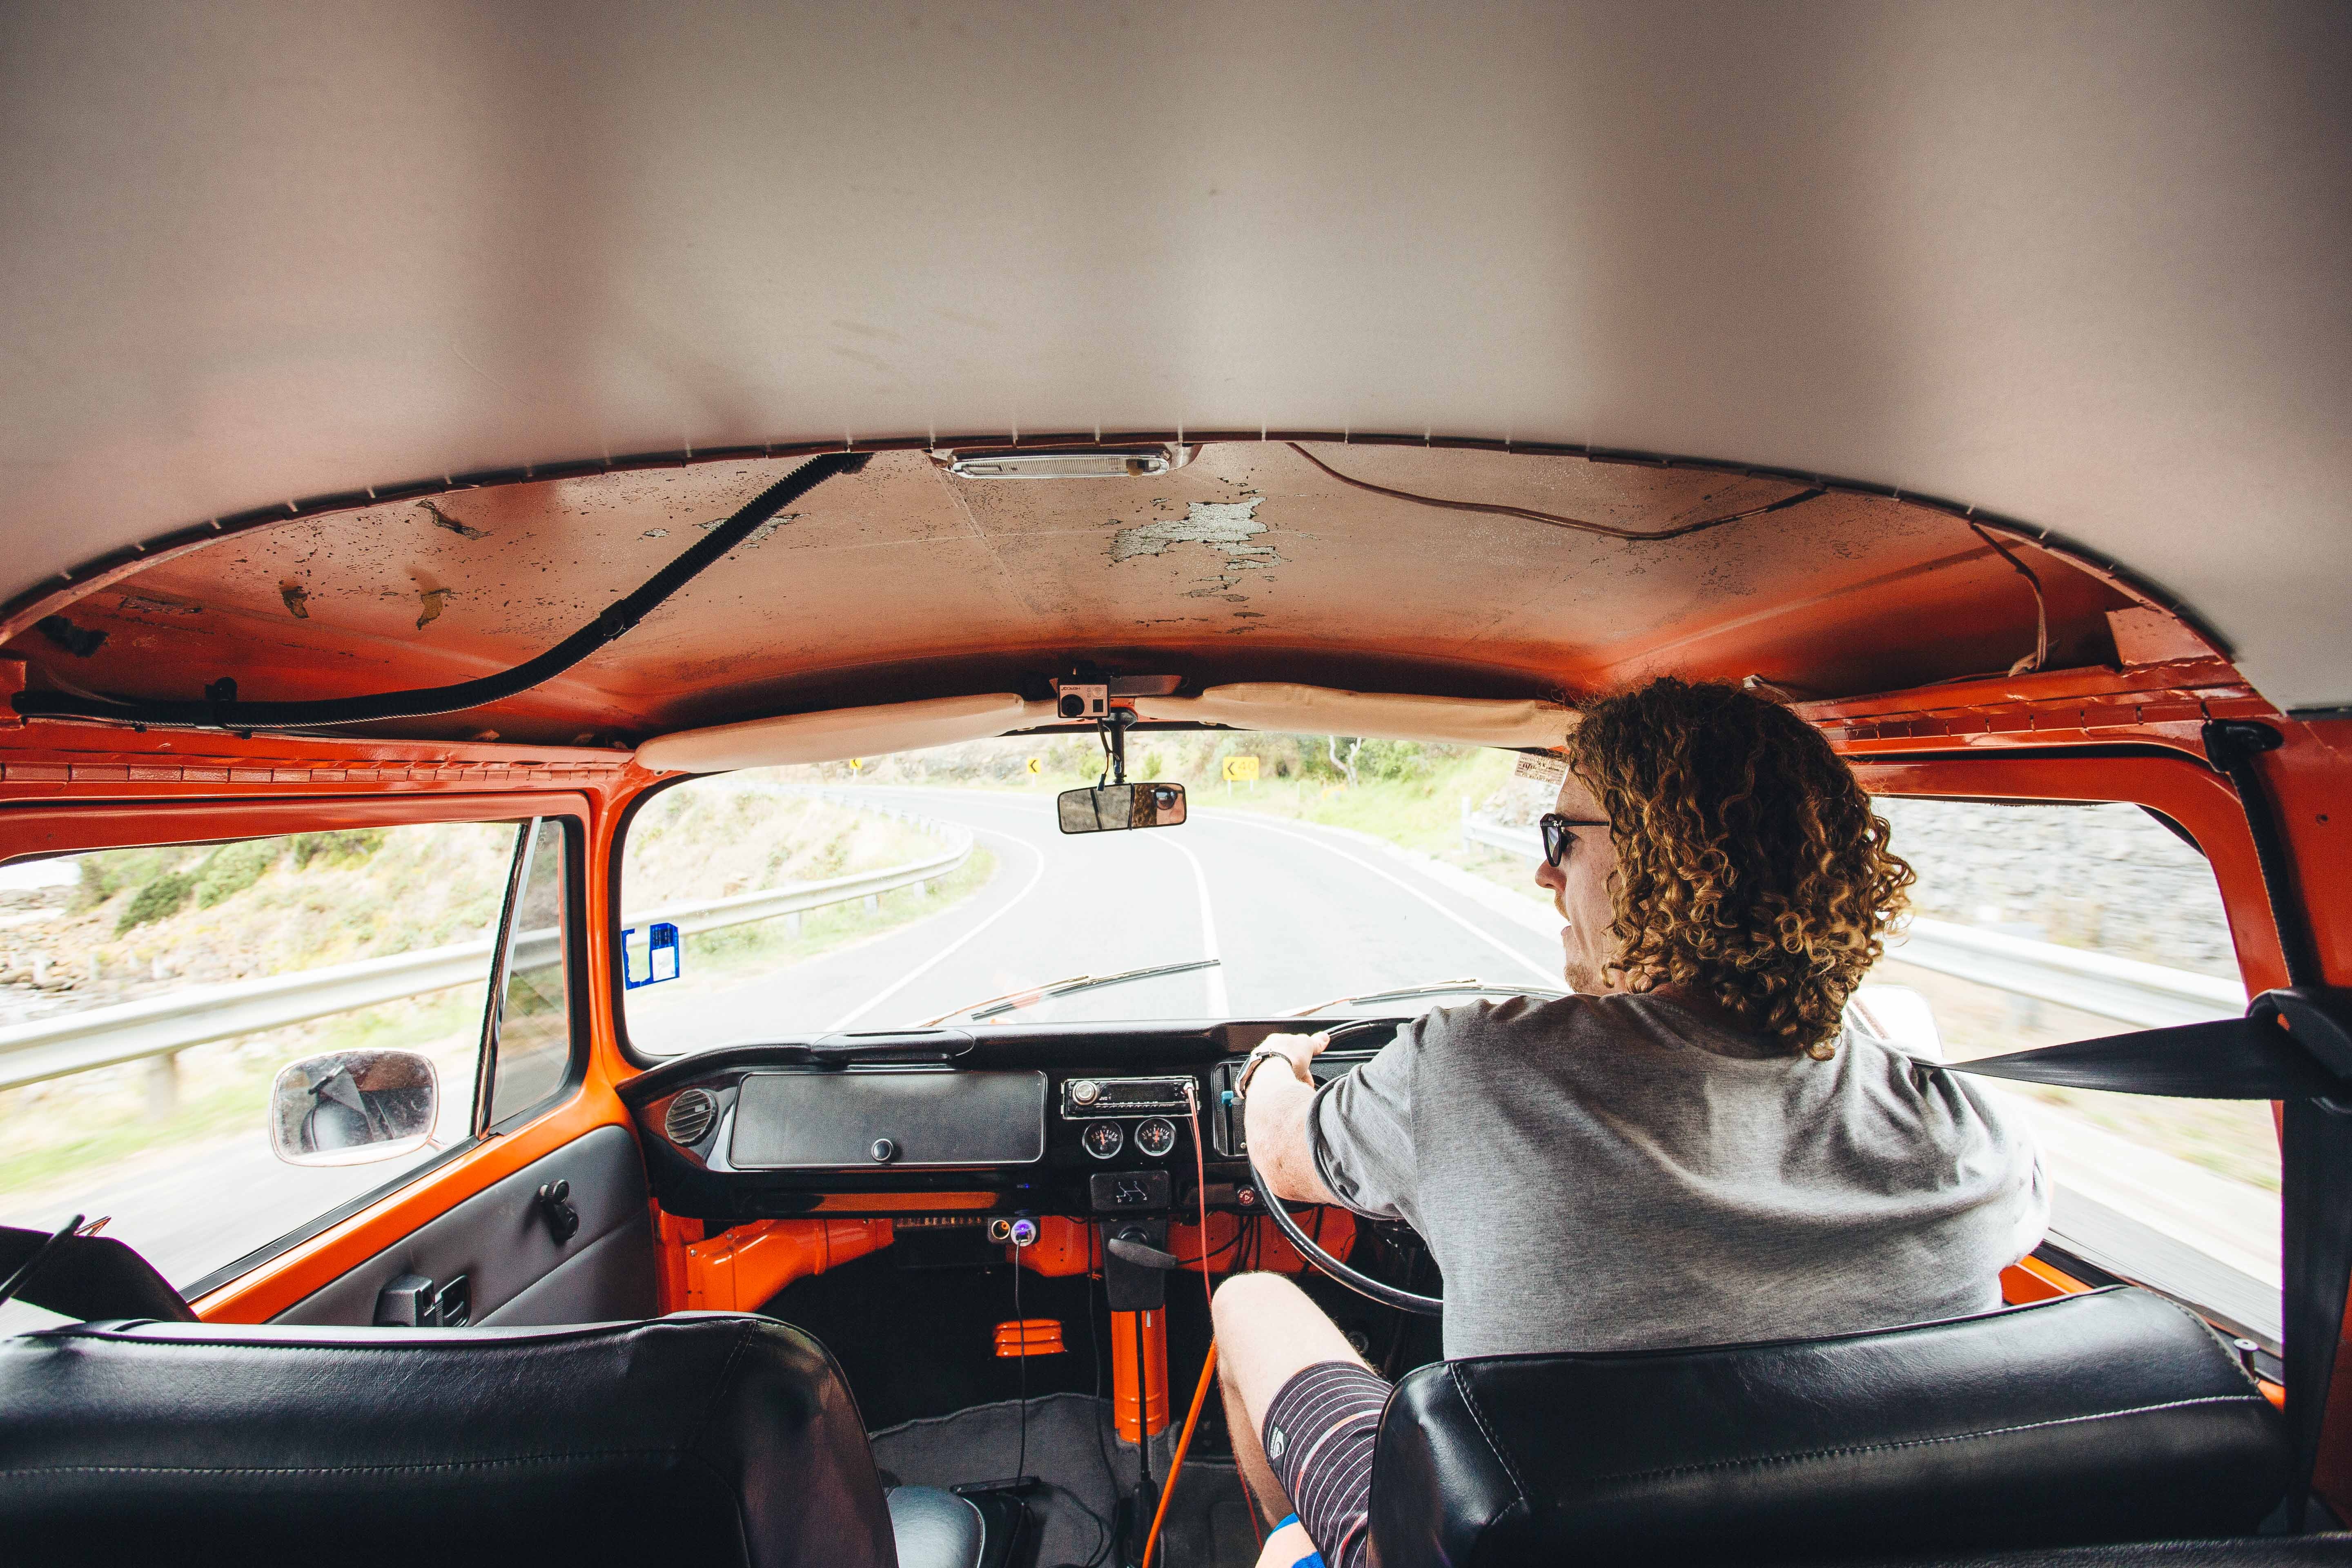
road, car, window, glass, van, driving, vacation, travel, vehicle, windshield, driver, voyage, automobile make, automotive design, luxury vehicle